List of songs recorded by K. L. Saigal

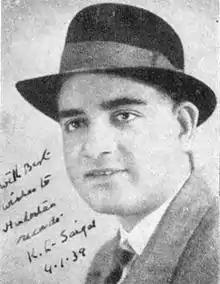
Publicity Photo of Kundan Lal Saigal

K. L. Saigal (11 April 1904 – 18 January 1947) was an Indian playback singer and actor who acted but also sang in Hindi and Bengali films and was active from 1932 to 1947. He is cited as the first "superstar" of Indian Cinema with films like "President", "Devdas" and "Street Singer" leaving an impact on Hindi film music. He sang a total of 185 songs which included film, non-film, ghazals, Hindi/Urdu, Bengali, Punjabi, Tamil and Persian songs. However, only 170 songs still survive. Saigal was introduced to B. N. Sircar by R. C. Boral and Pankaj Mullick, who had met him at an impromptu evening singing session. Sircar cast Saigal in his debut role as the main lead in "Mohabbat Ke Ansu" (1932). The same year he acted in "Zinda Lash" (1932), and "Subah Ka Sitara" (1932), both films were produced by Sircar's New Theatres Ltd. Calcutta and directed by Premankur Atorthy.